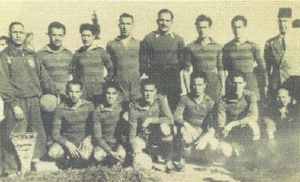
effictif du MC Alger saison 1951-1952